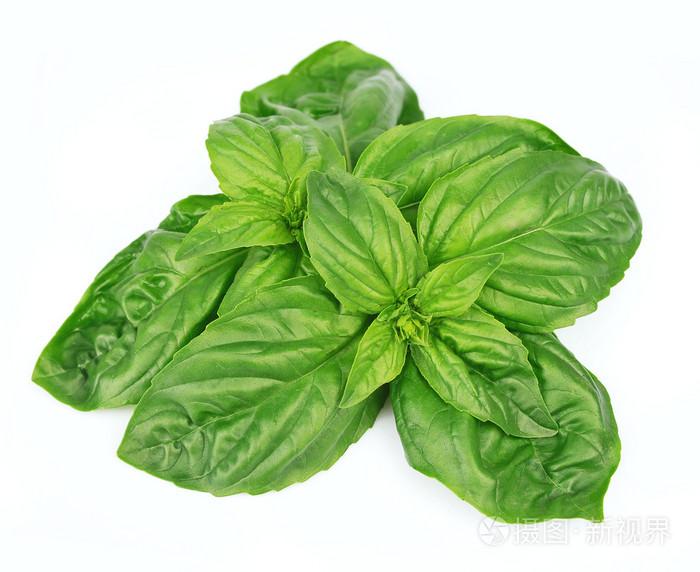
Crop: unknown
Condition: basil